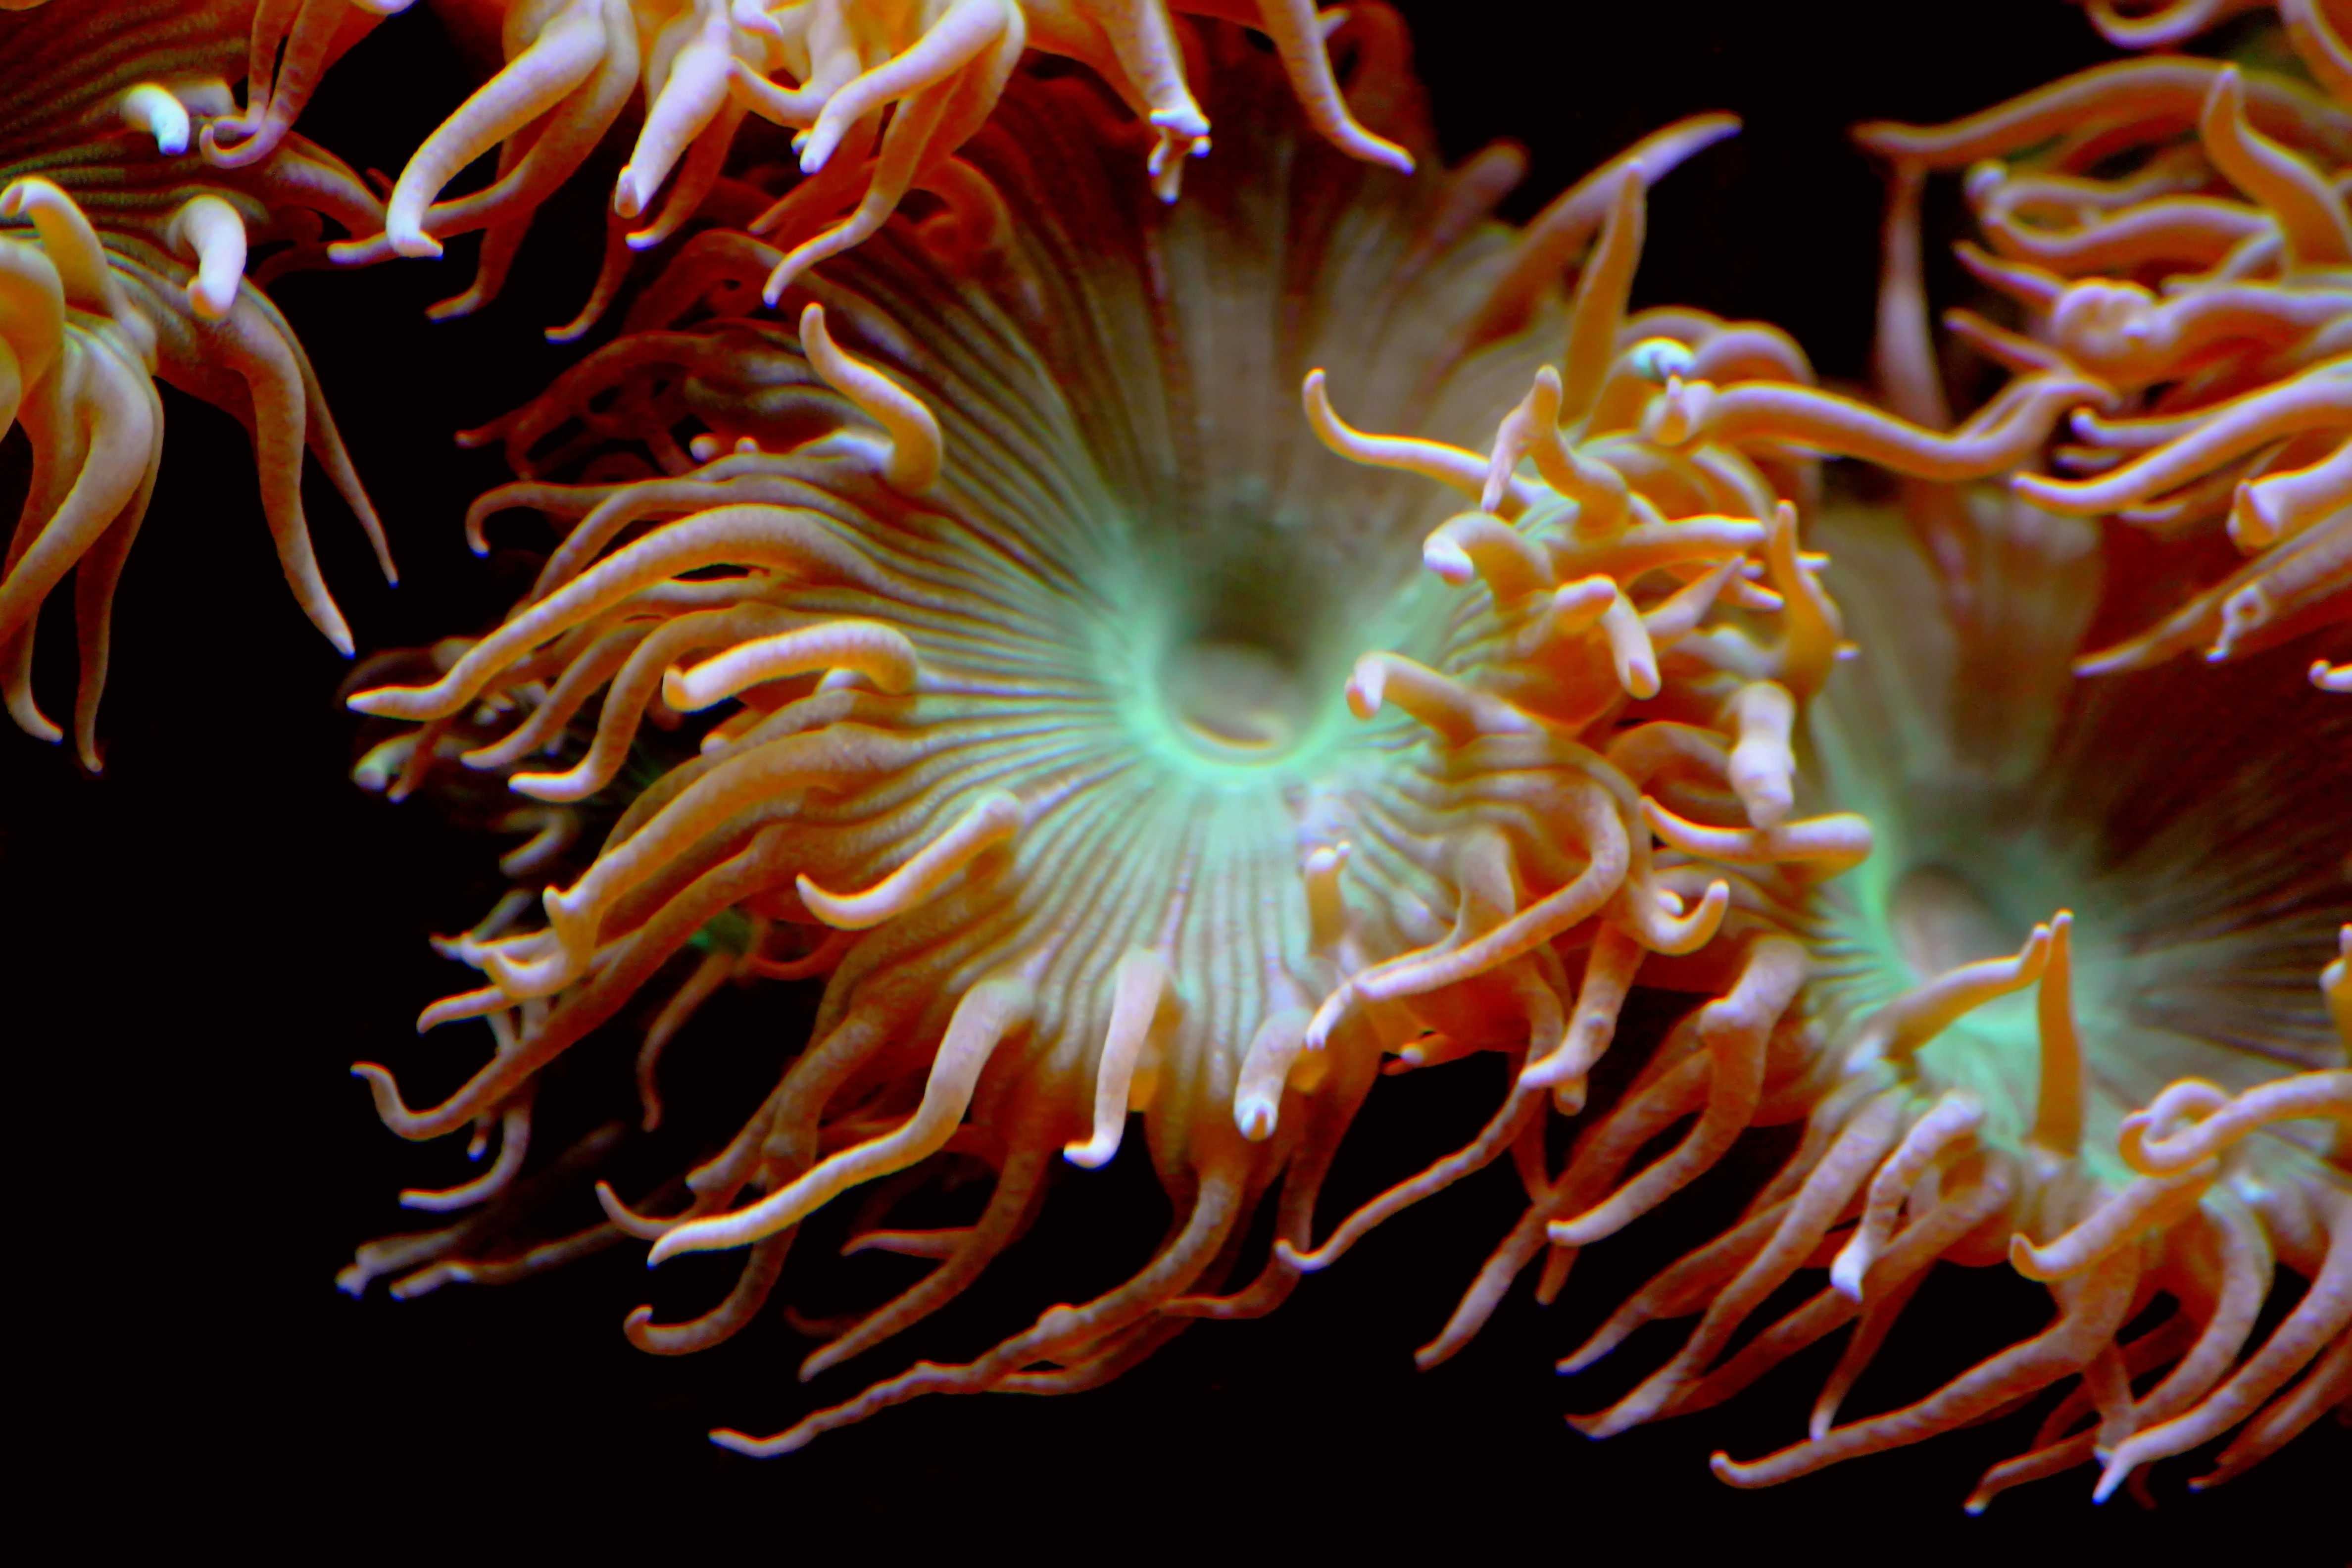
sea, water, nature, structure, animal, underwater, biology, colorful, close, coral, invertebrate, aquarium, cnidaria, creature, exotic, anemone, aquatic animals, underwater world, meeresbewohner, macro photography, organism, water creature, sea animals, sea anemone, marine biology, marine invertebrates, pomacentridae